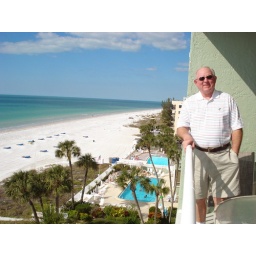
John overlooking the beach and pool area from our 7th floor condo in Indian Shores